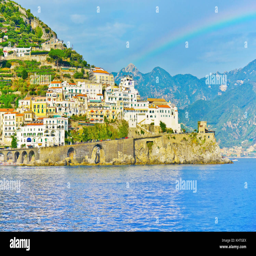
view of village on a sunny day along tourist attraction